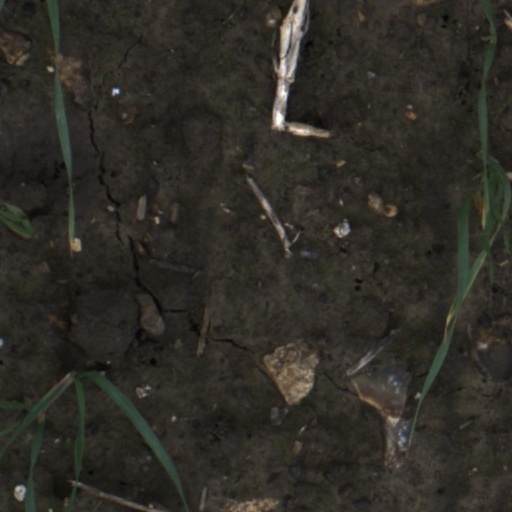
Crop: wheat